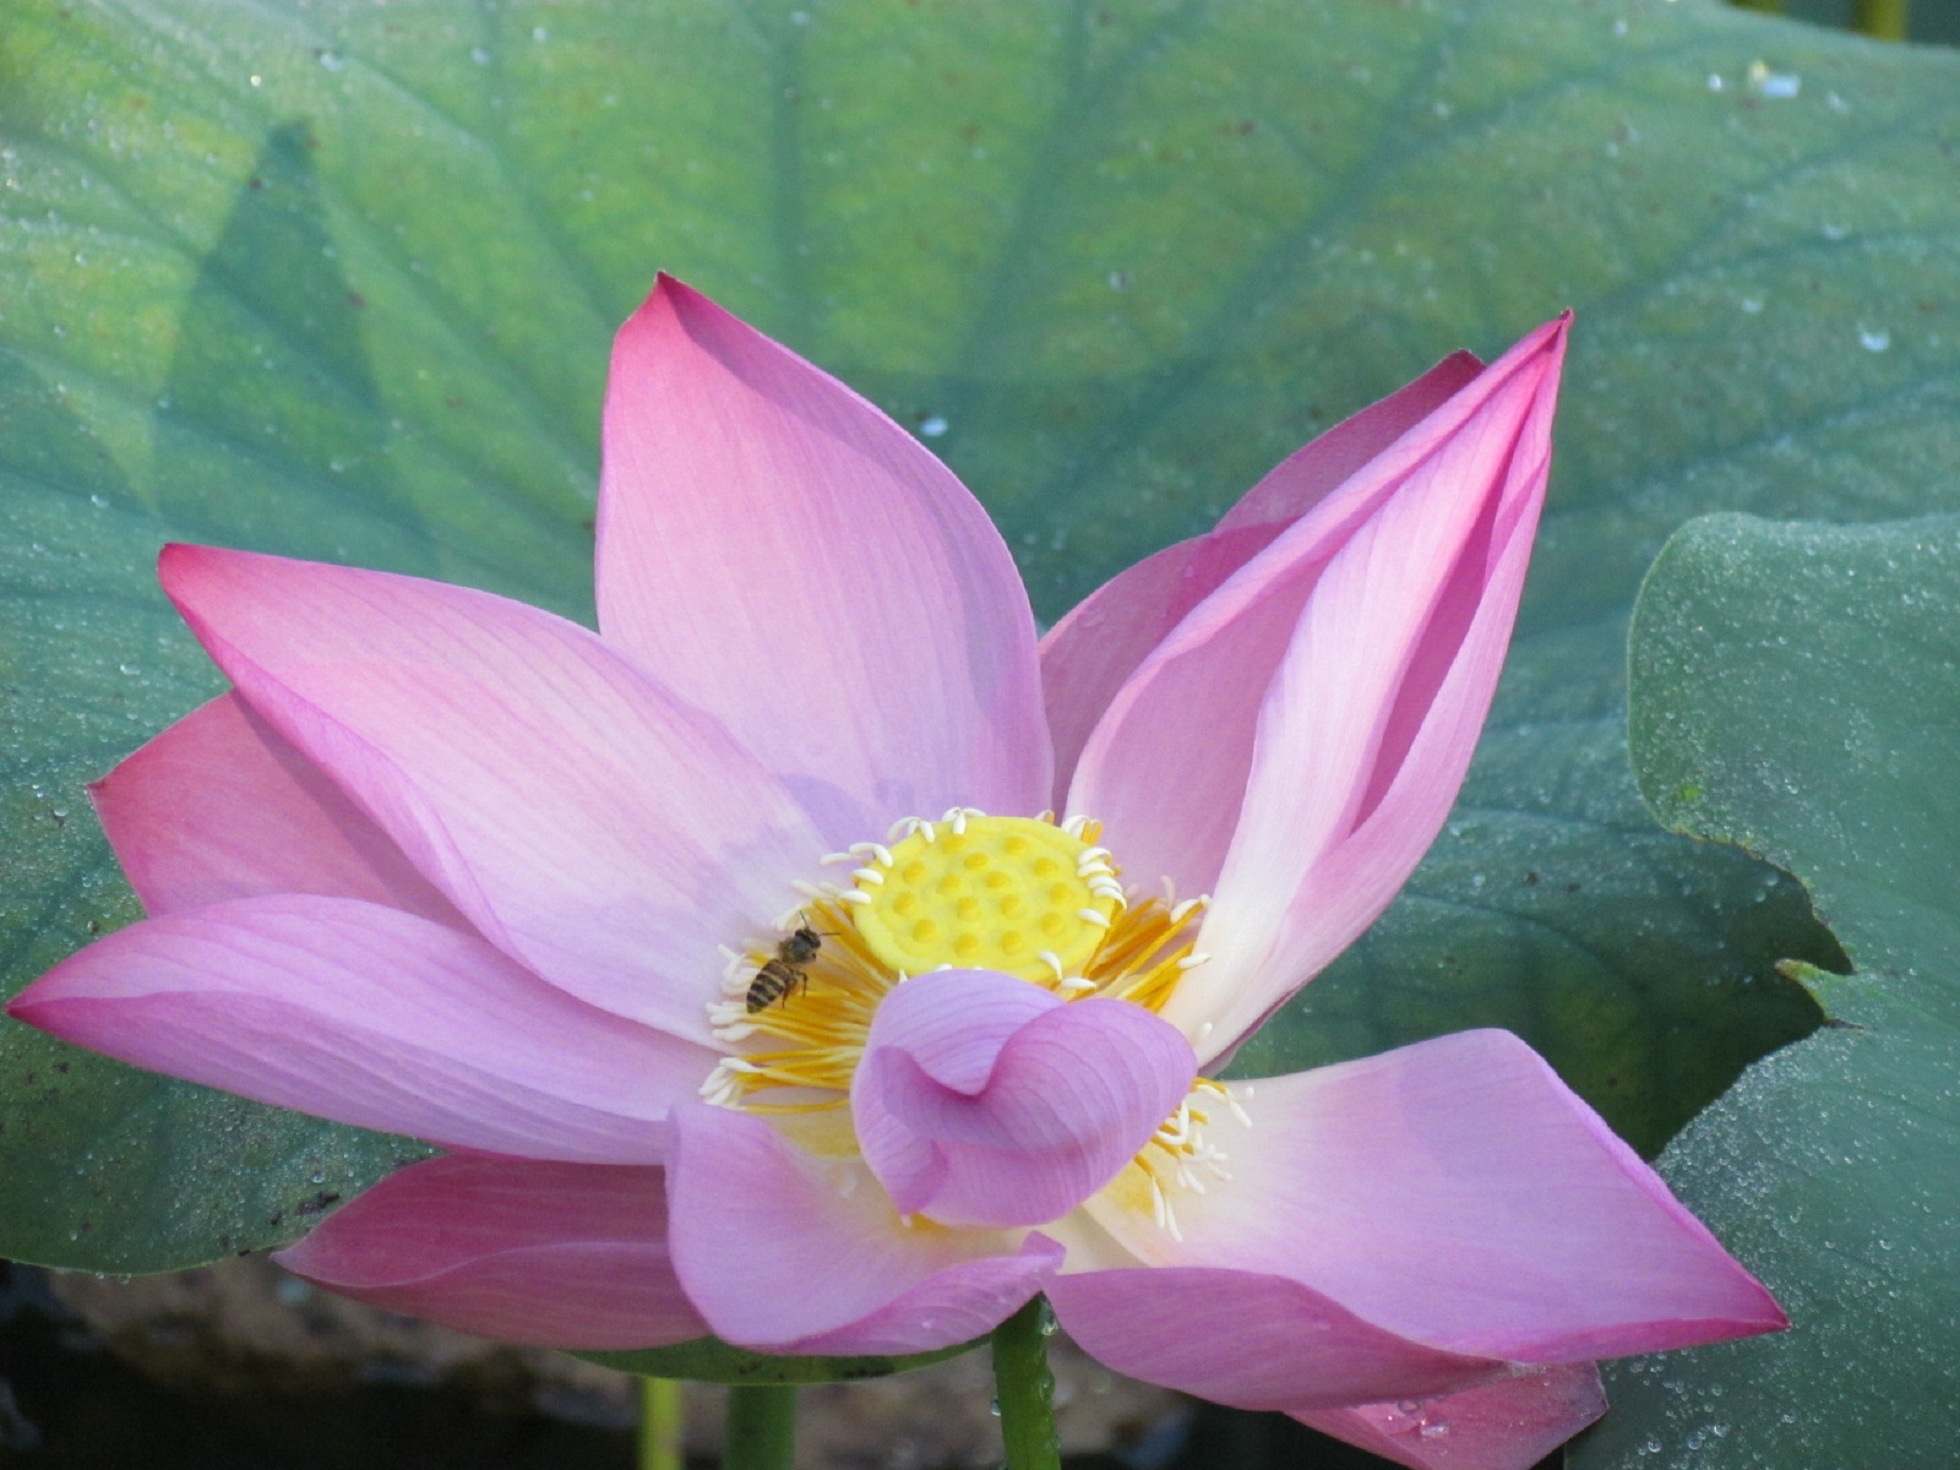
nature, plant, flower, petal, animal, fly, honey, pollen, color, insect, botany, pollinate, colorful, yellow, pink, sacred lotus, aquatic plant, flora, sunny, bee, lotus, nectar, macro photography, flowering plant, city car, land plant, lotus family, proteales